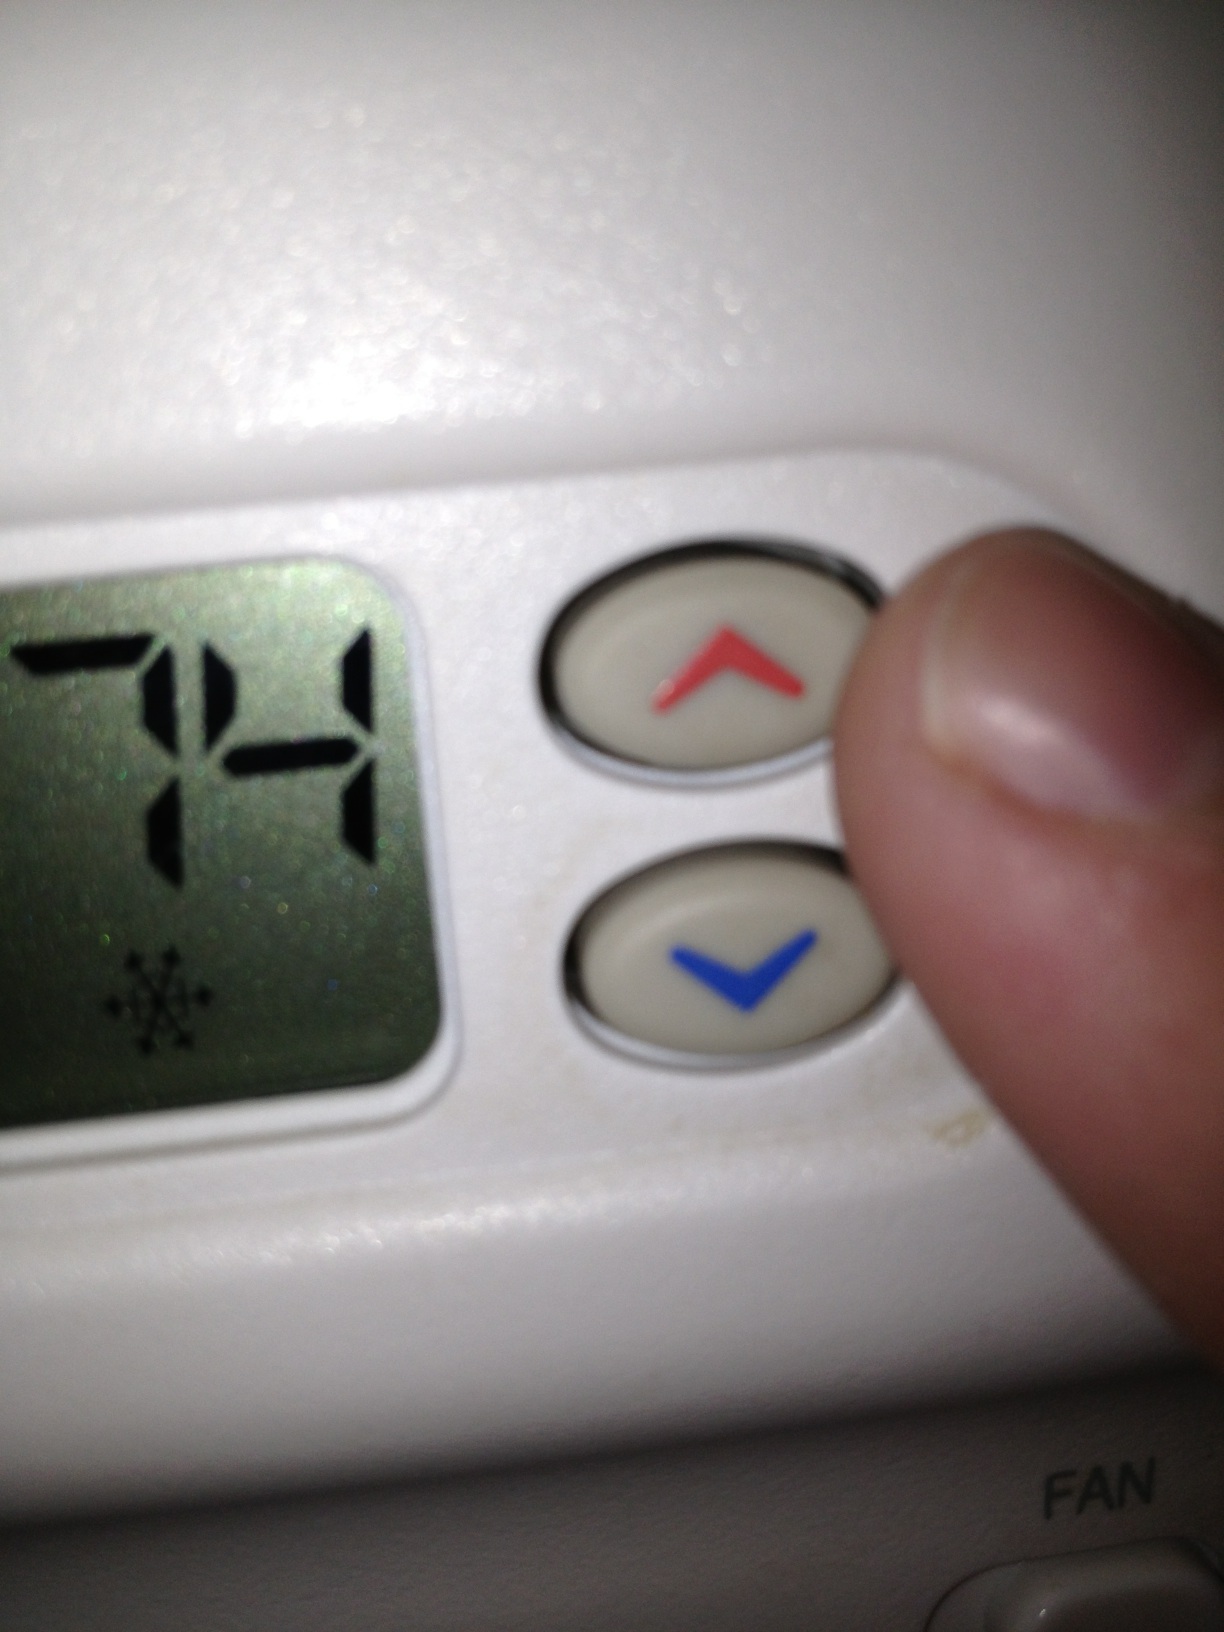Question: What is the temperature on the display set to?
Answer: 74